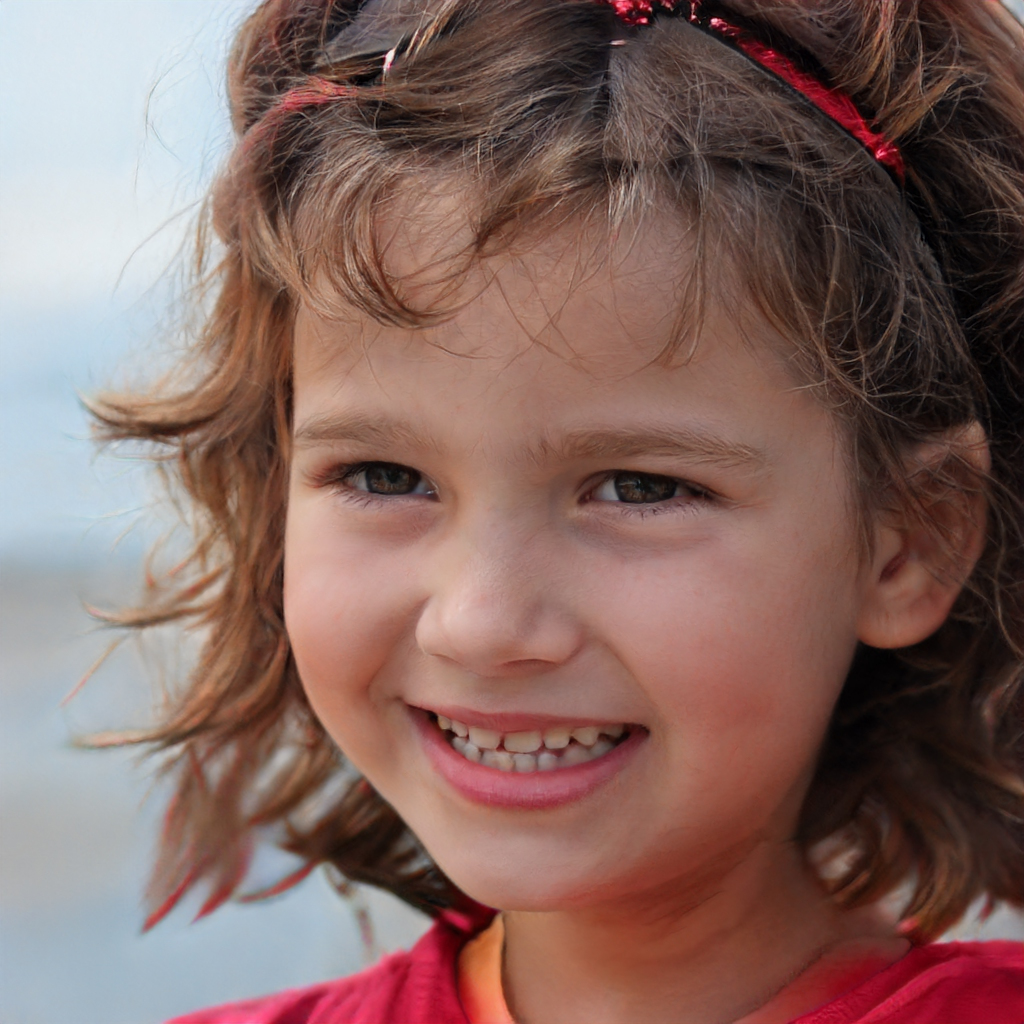
Label: No Watermark